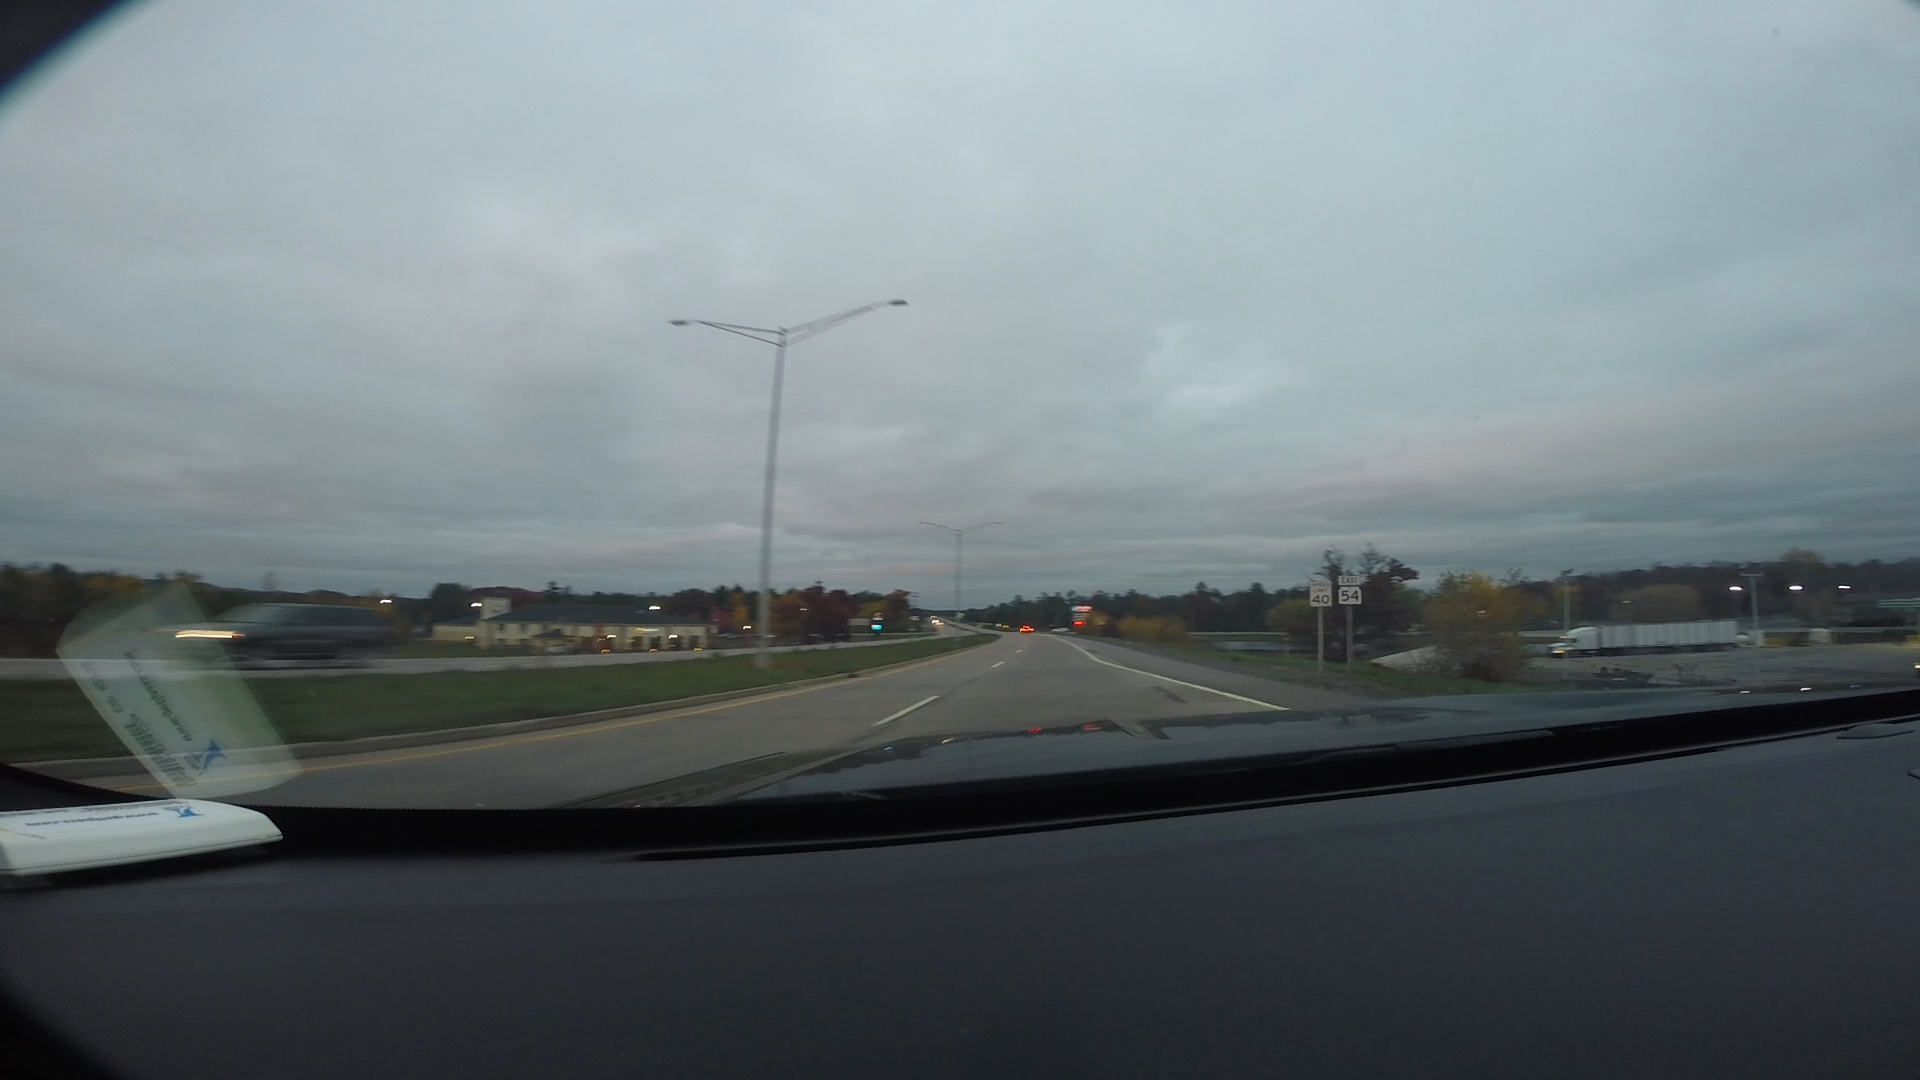
Speed limit sign label: mph40